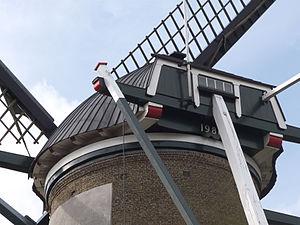
La calotte d'un moulin à vent à calotte tournante repose librement sur le corps d'un moulin à vent et peut pivoter à 360 degrés grâce au système d'orientation au vent. La calotte rotative a été inventé au XVᵉ siècle. L'arbre principal avec la « grand rouet » ou « rouet de frein » est situé dans la calotte.
Une calotte est la partie d'un couvre-chef qui se place sur la tête.